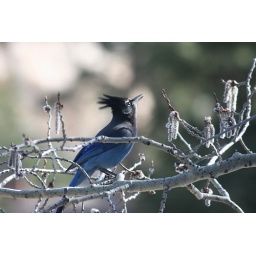
mountain blue jay. taken in estes park (3/07)